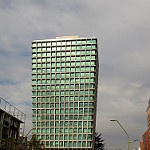
Scene: Outdoor